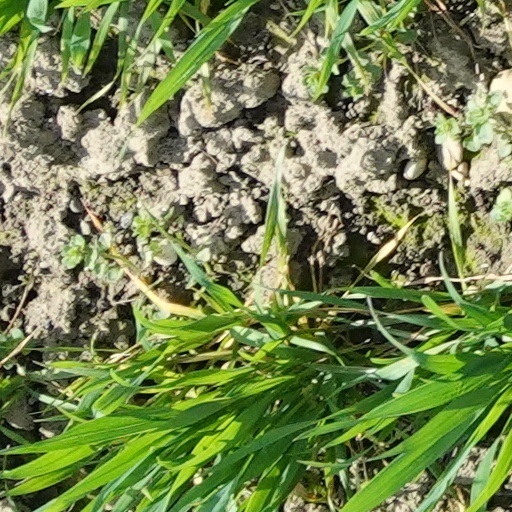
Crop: wheat